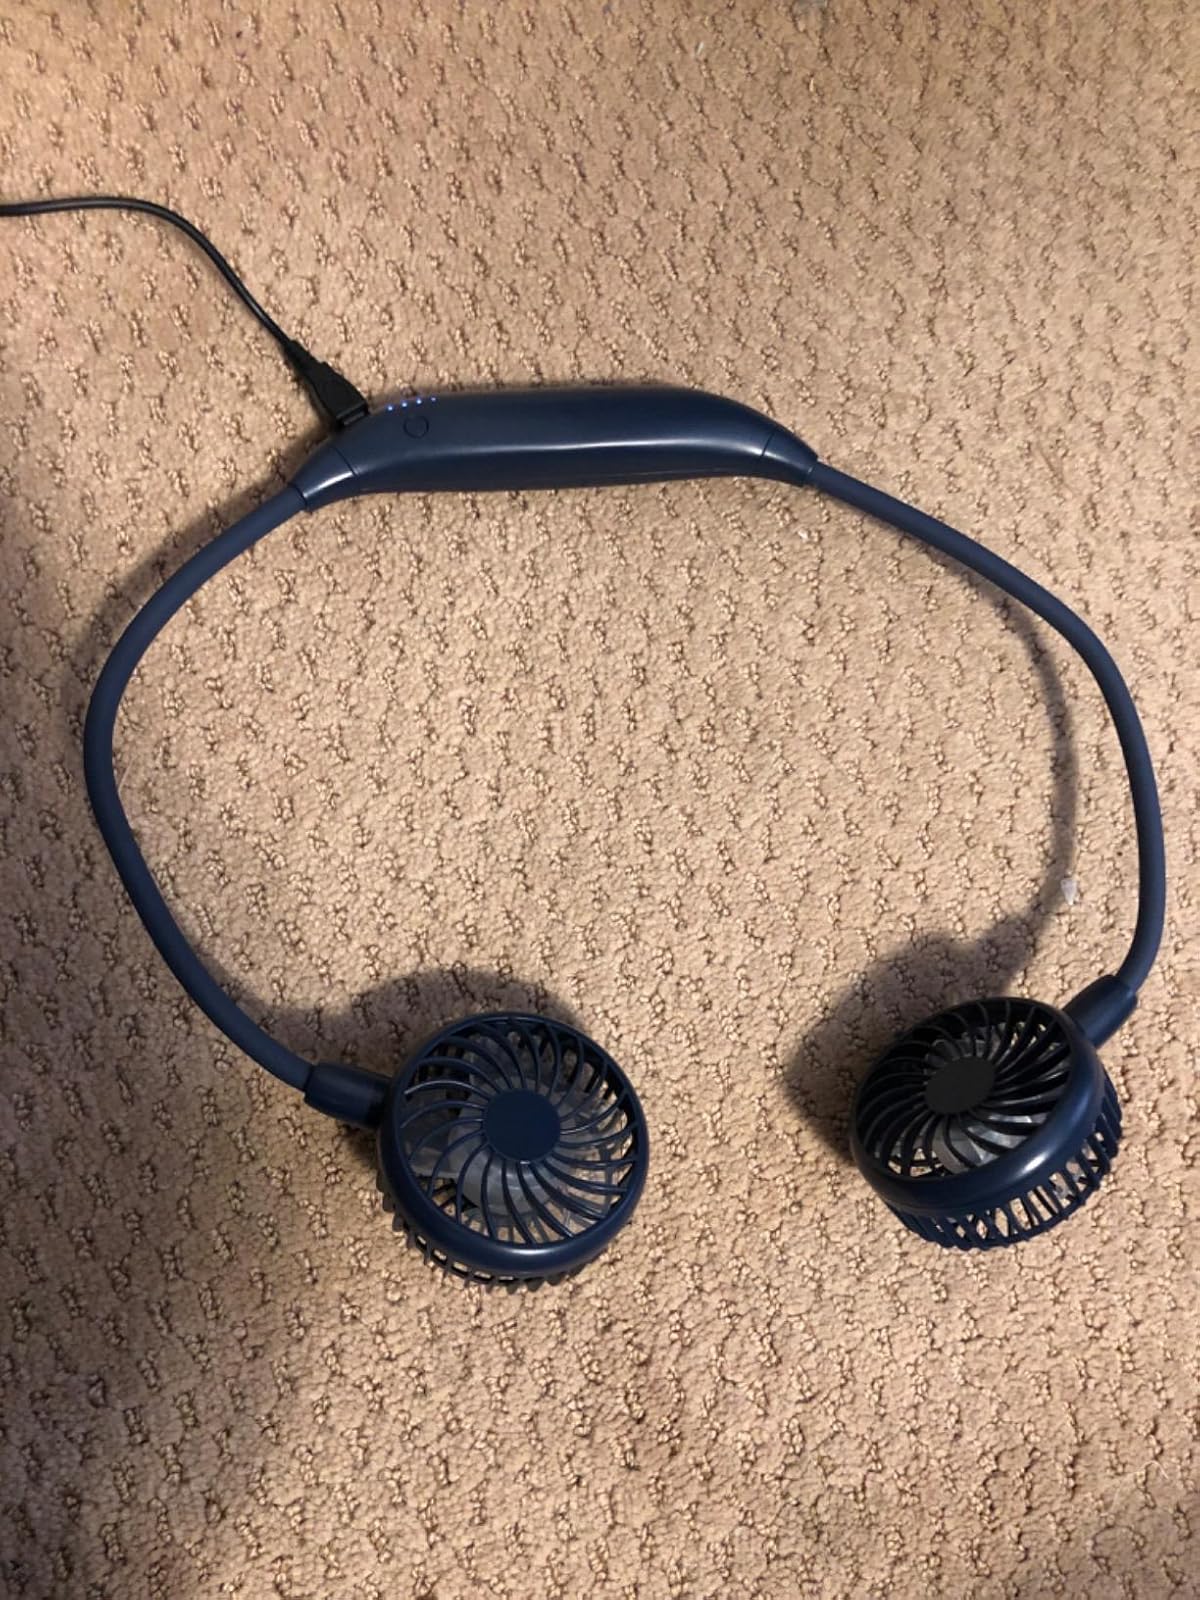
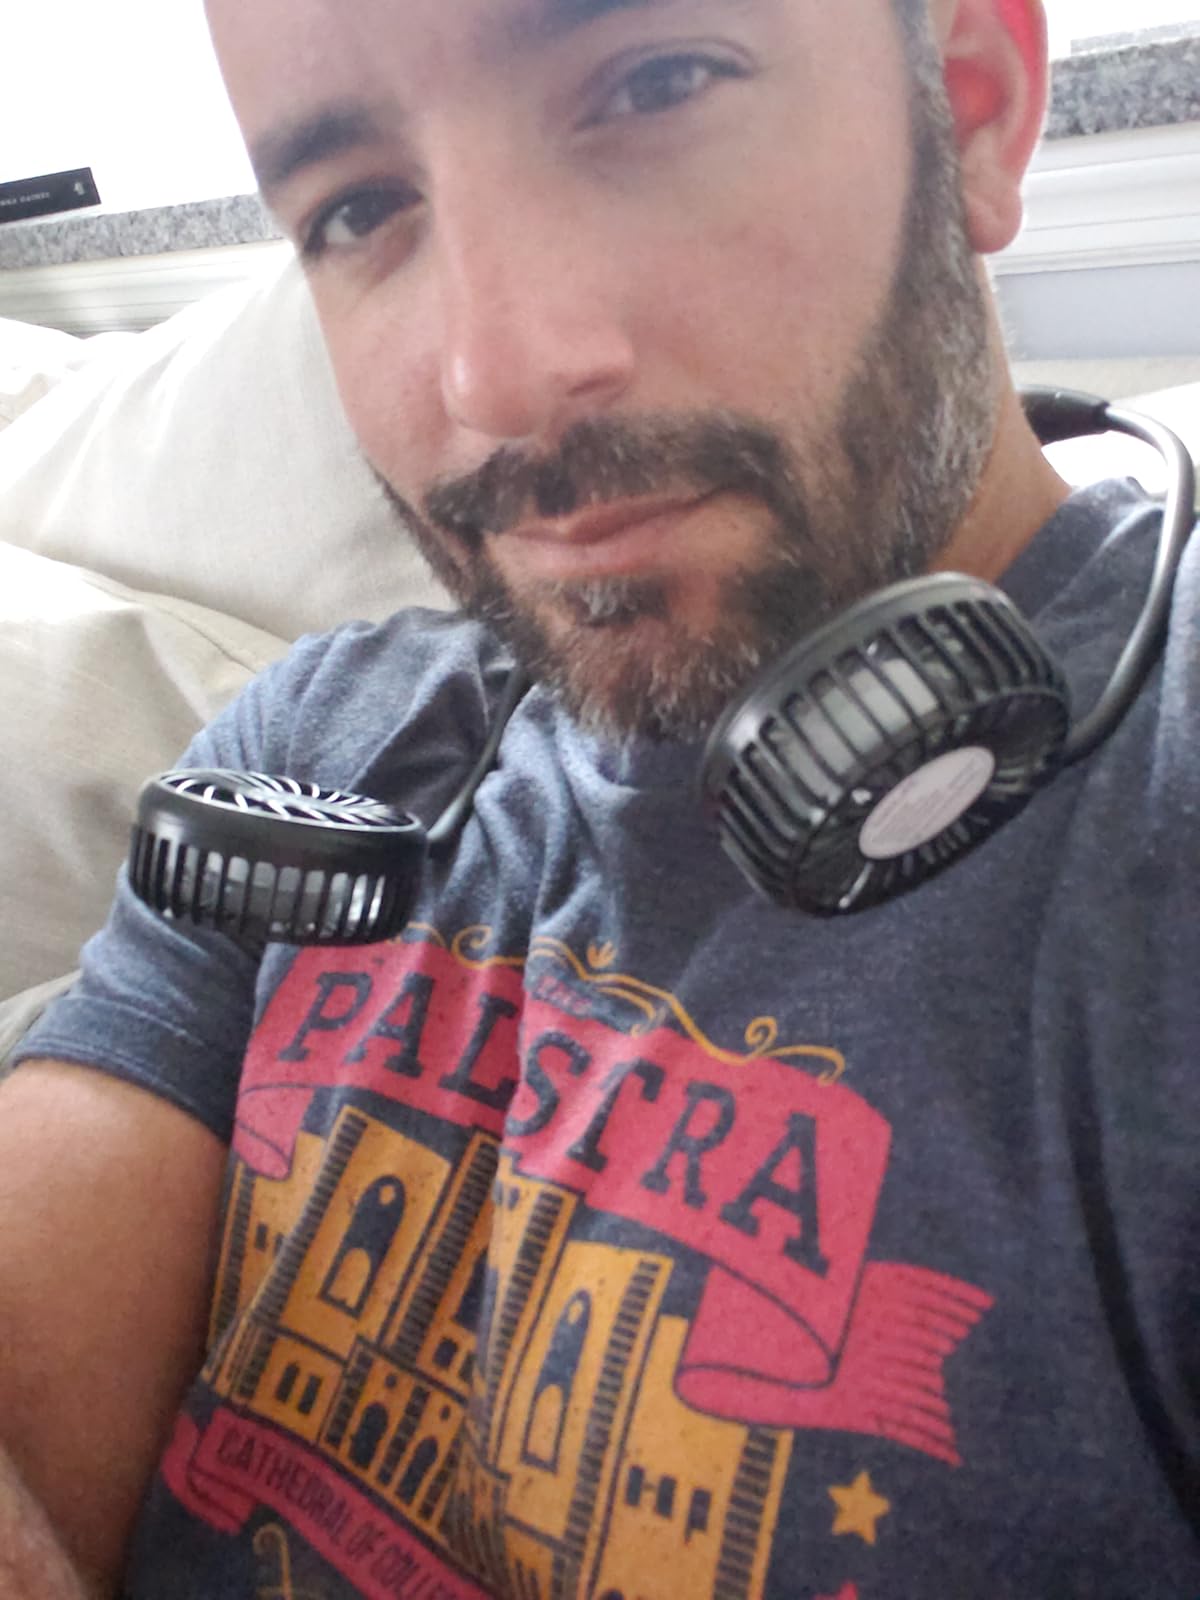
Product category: fan
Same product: no